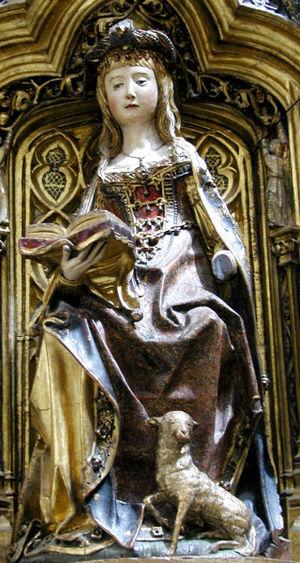
Patrimoine mondial, troisième cathédrale d'Espagne par ses dimensions, après Séville et Tolède, la cathédrale Sainte-Marie de Burgos, remarquable édifice gothique, a su adapter le style fleuri venu de France et d'Allemagne au style décoratif espagnol. Les nombreuses œuvres d'art qui se trouvent à l'intérieur en font un grandiose musée de la sculpture gothique européenne.